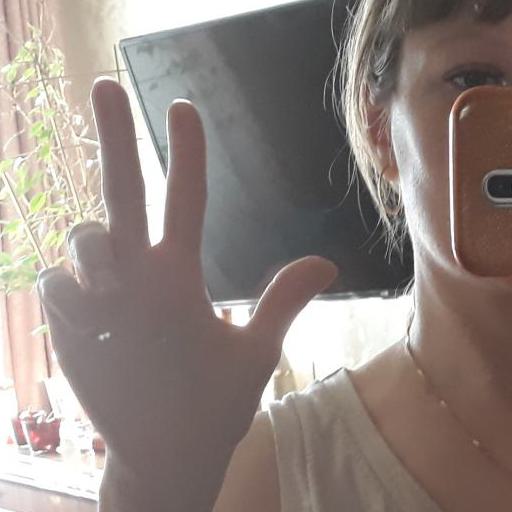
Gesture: three2